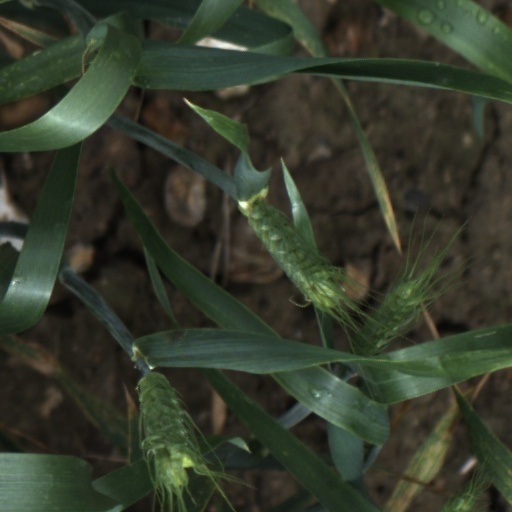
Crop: wheat